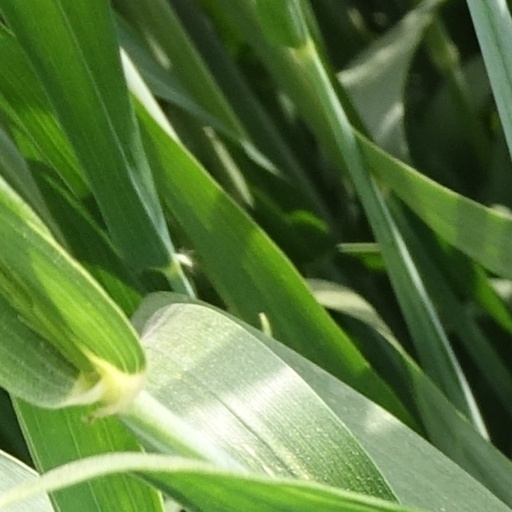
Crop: wheat